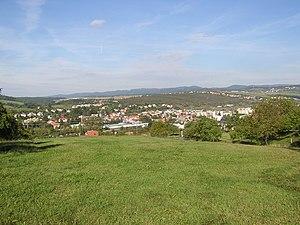
Slušovice est une ville du district et de la région de Zlín, en Tchéquie. Sa population s'élevait à 2 988 habitants en 2018.